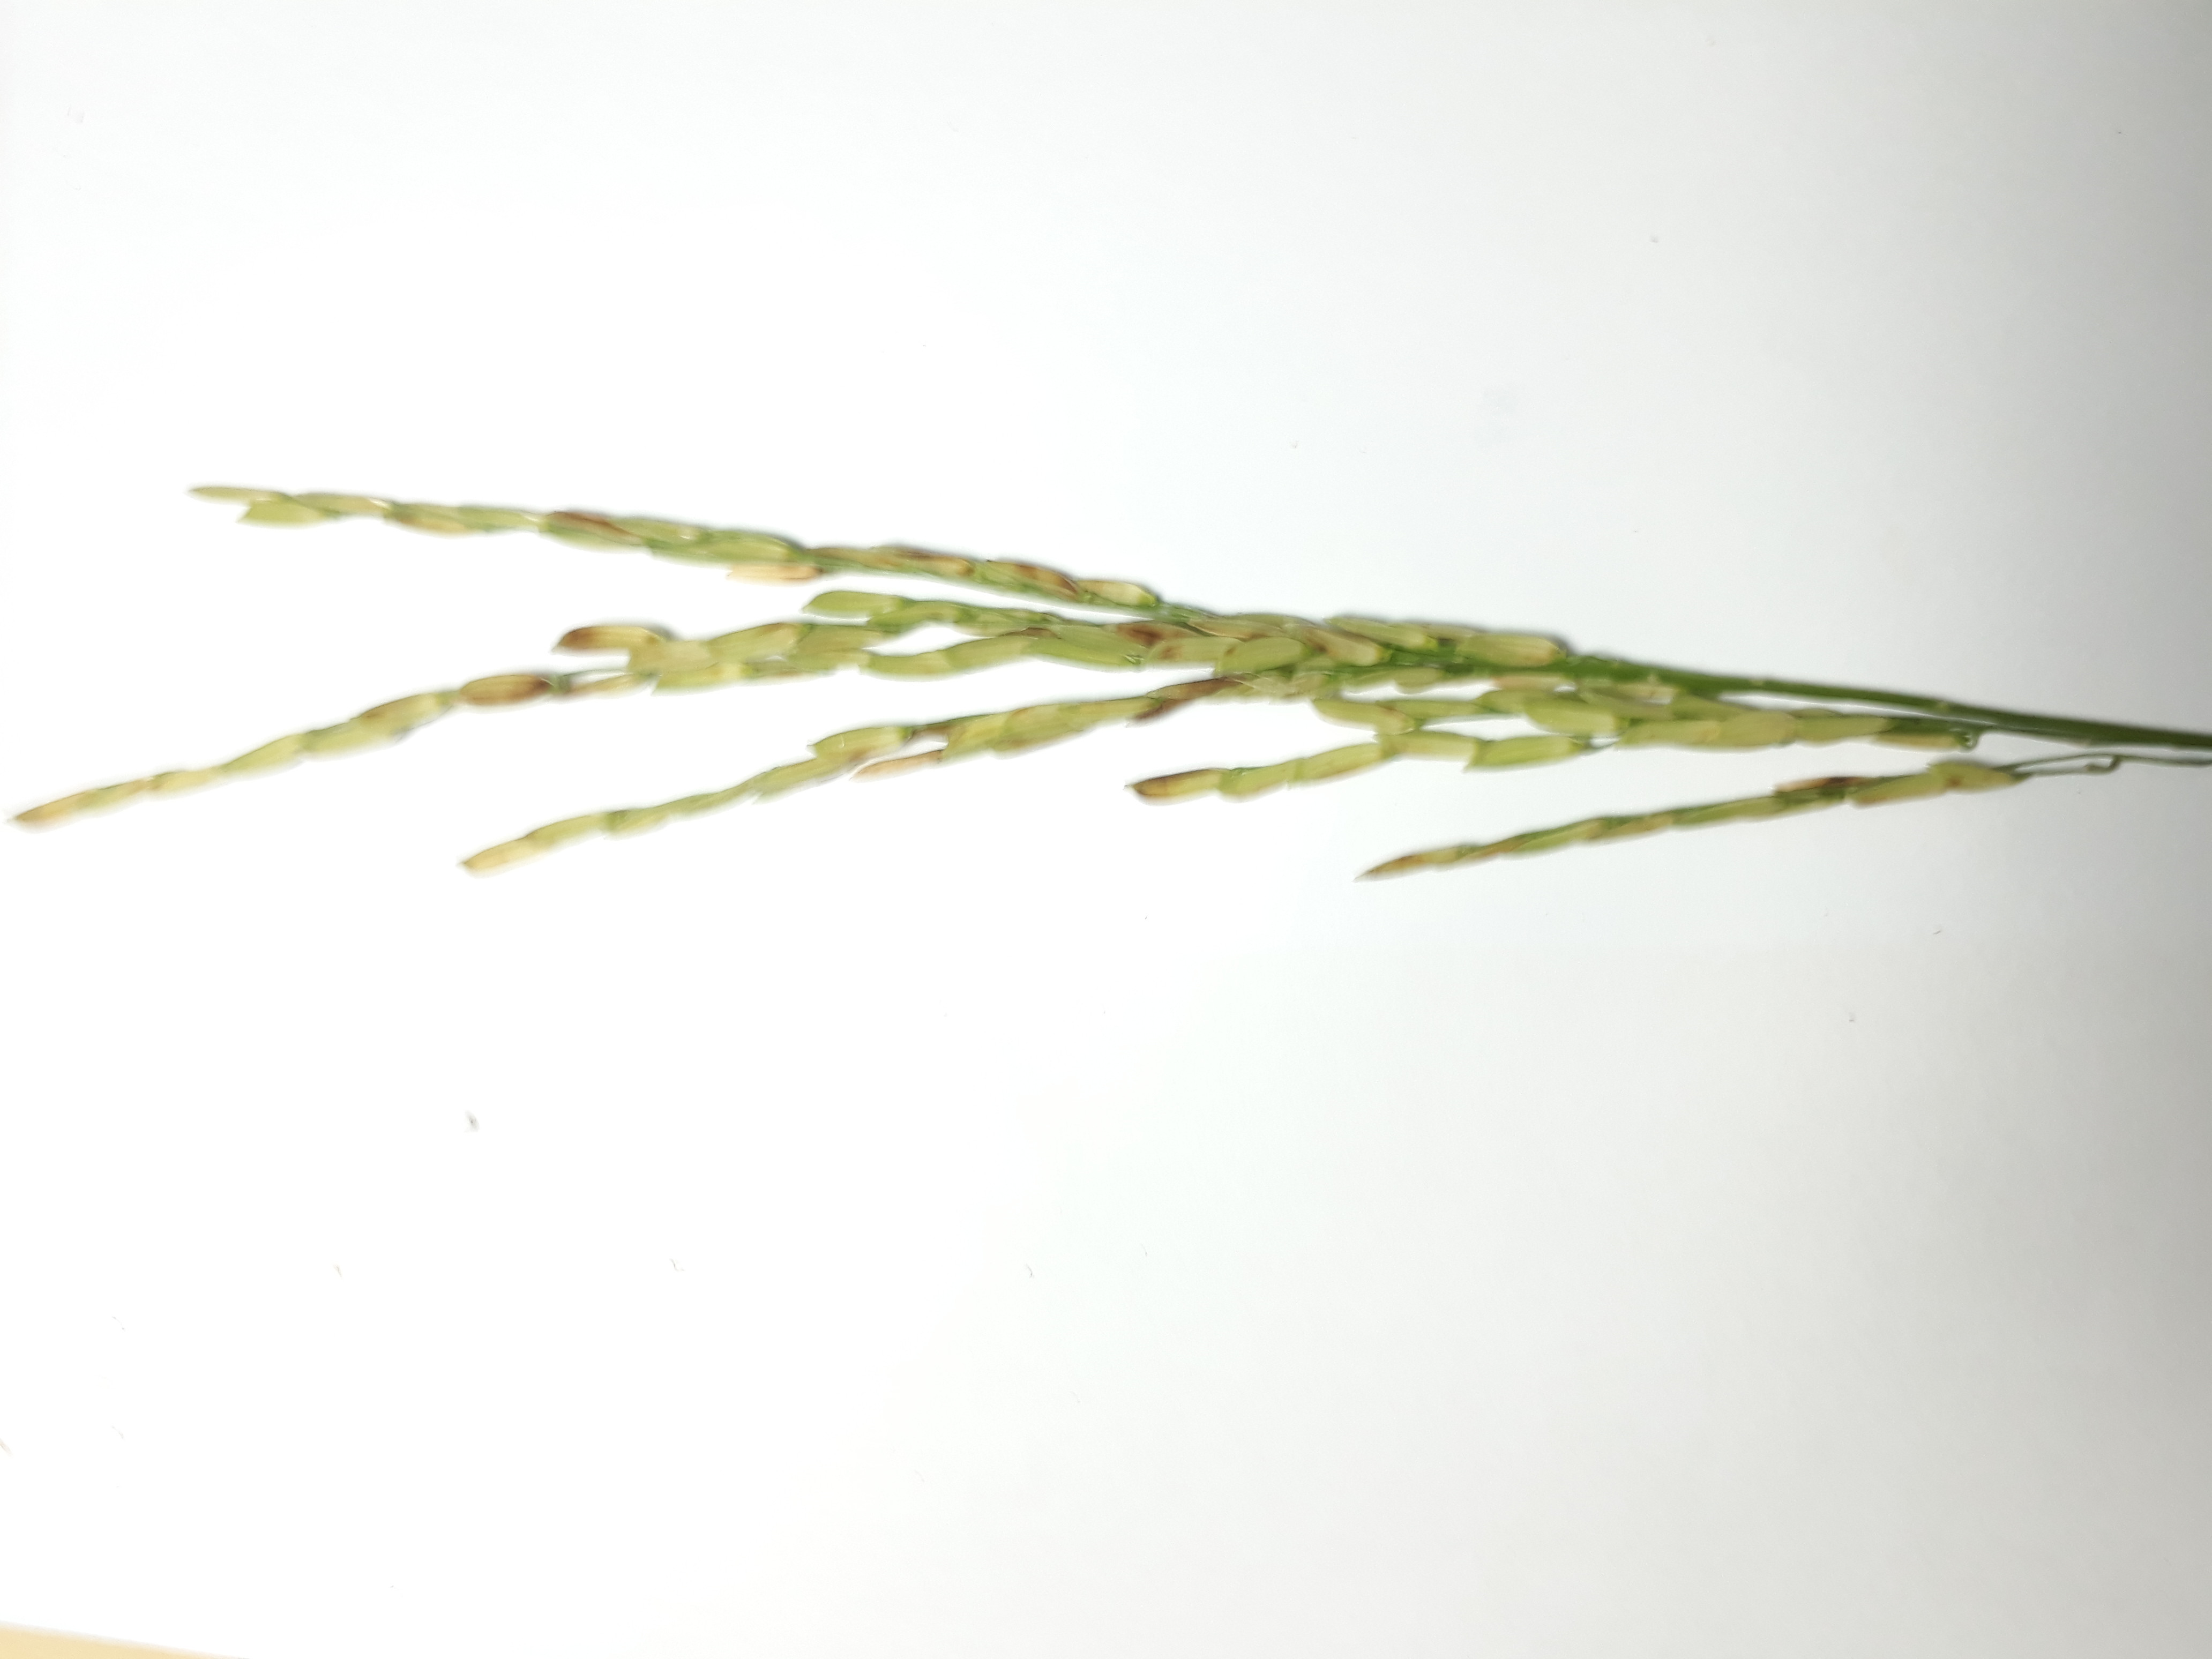
Label: Very Damage